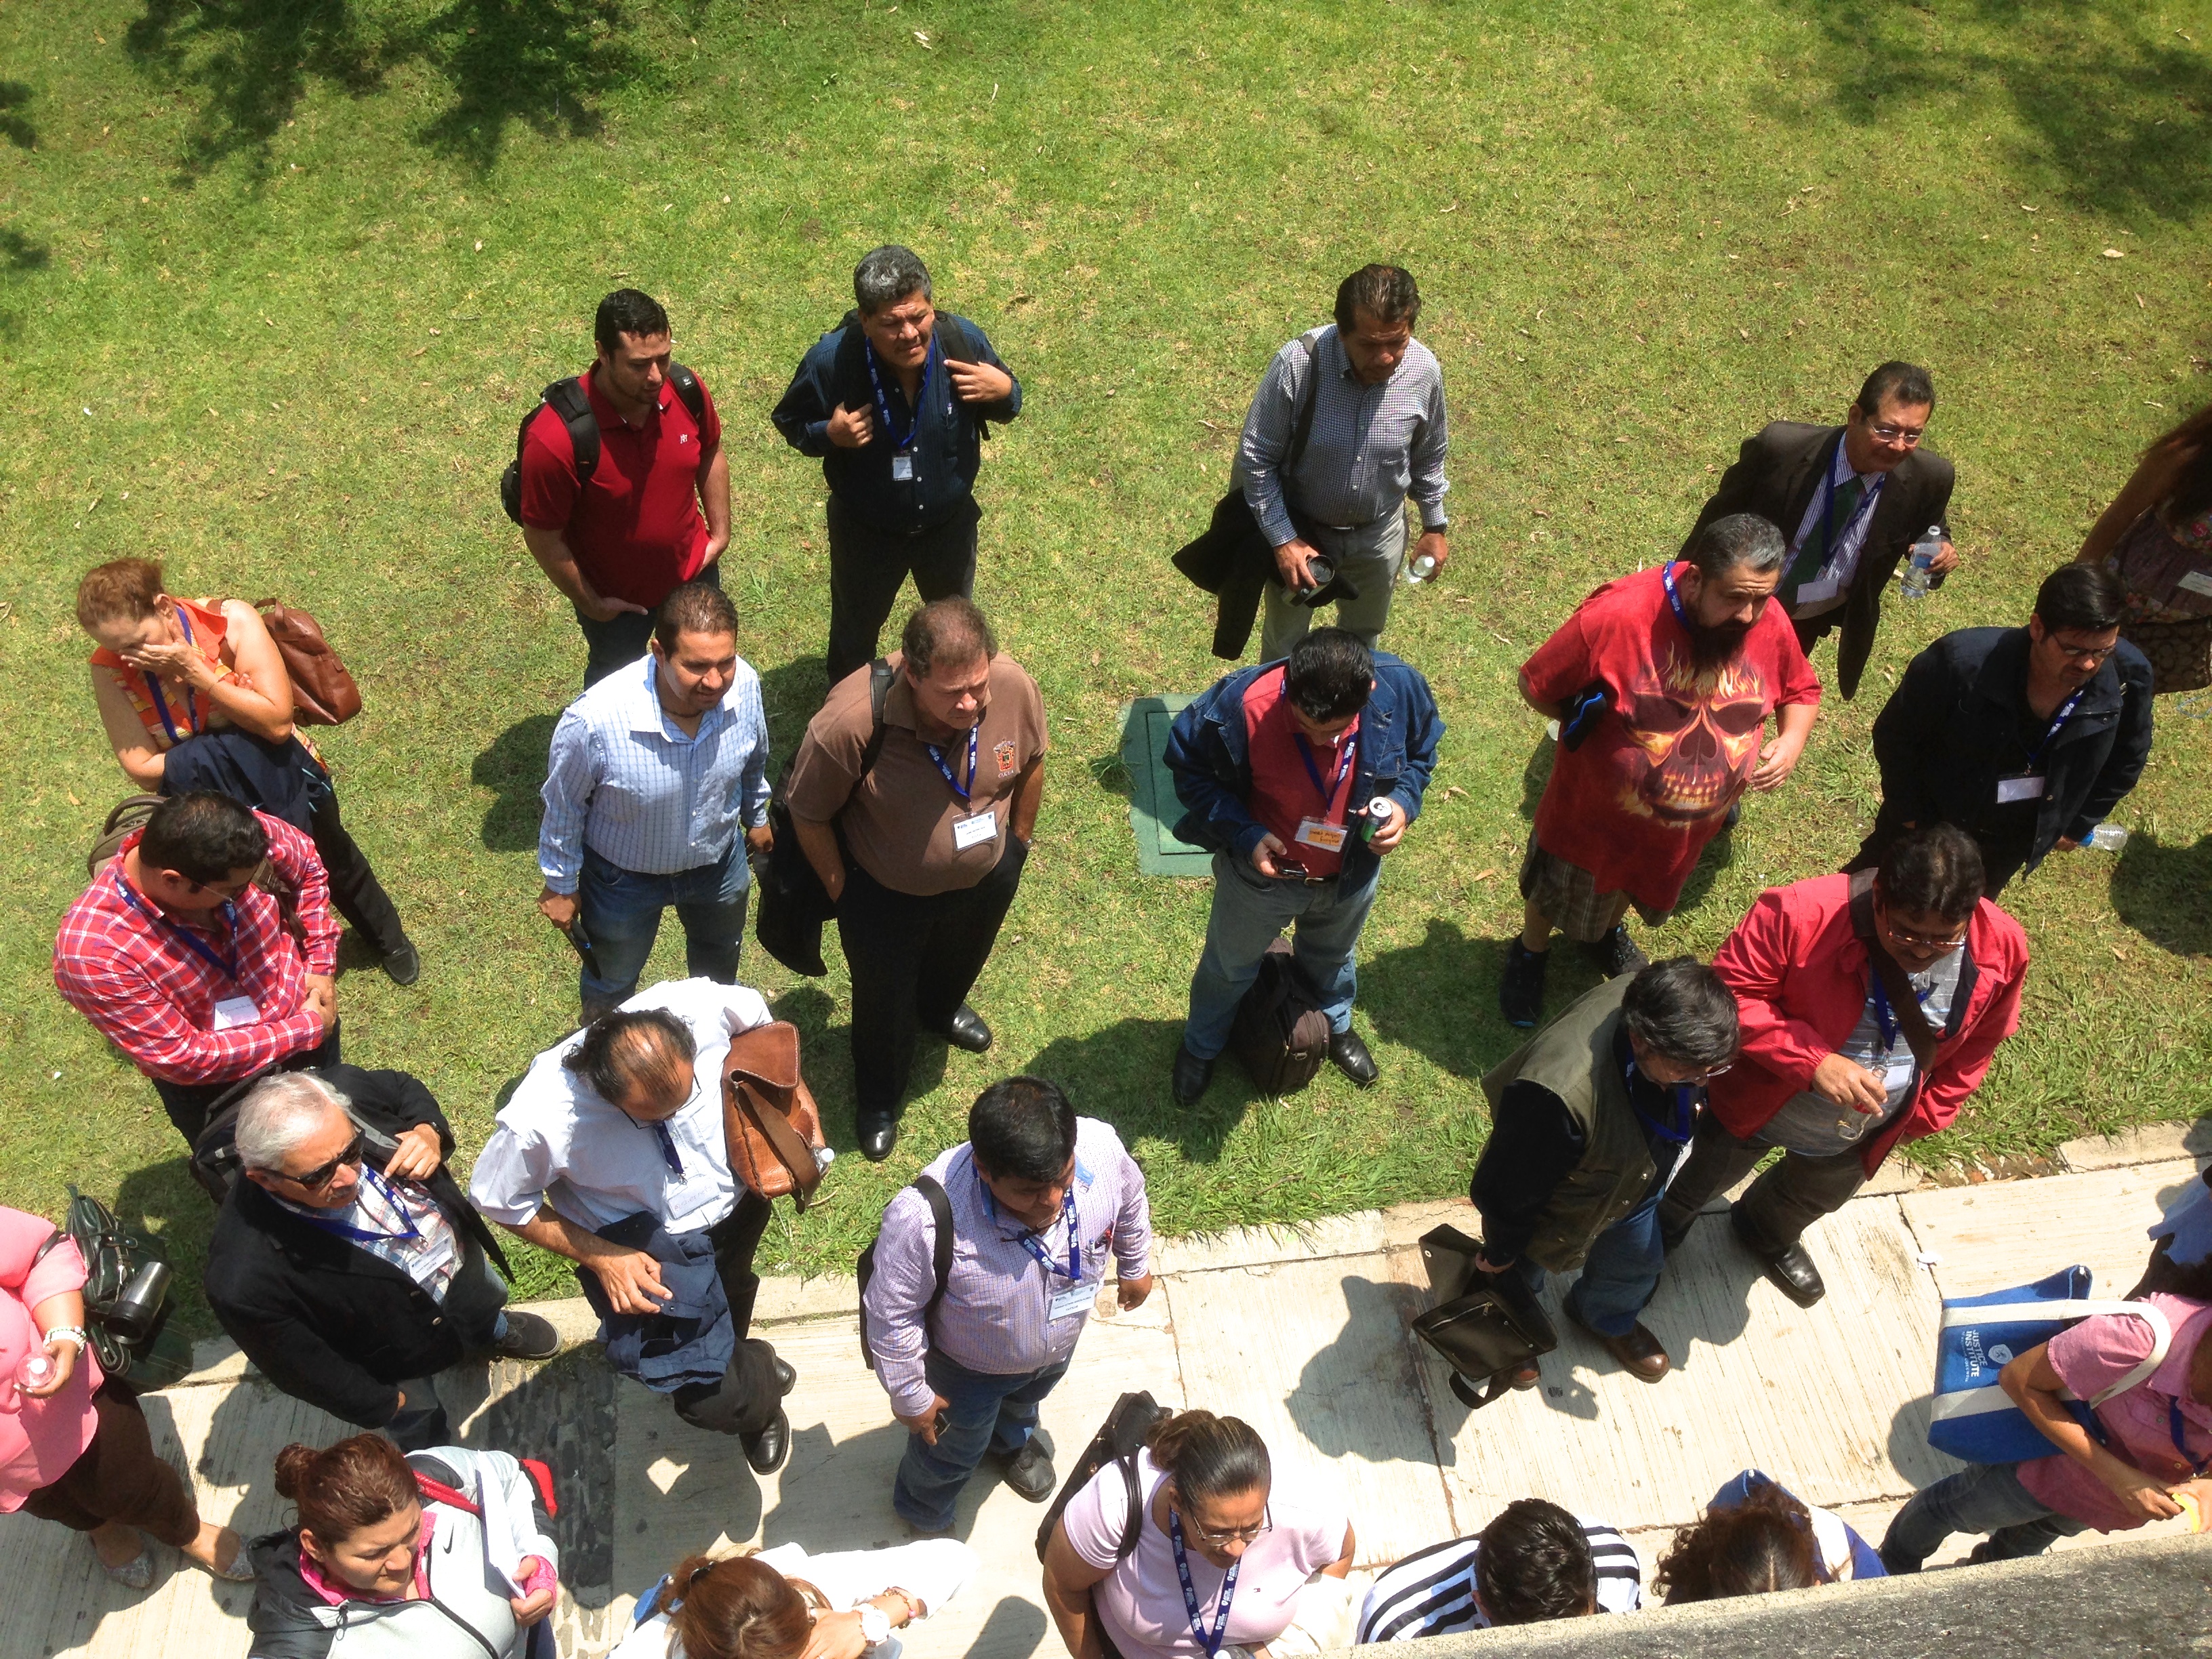
people, youth, community, udgagora, social group